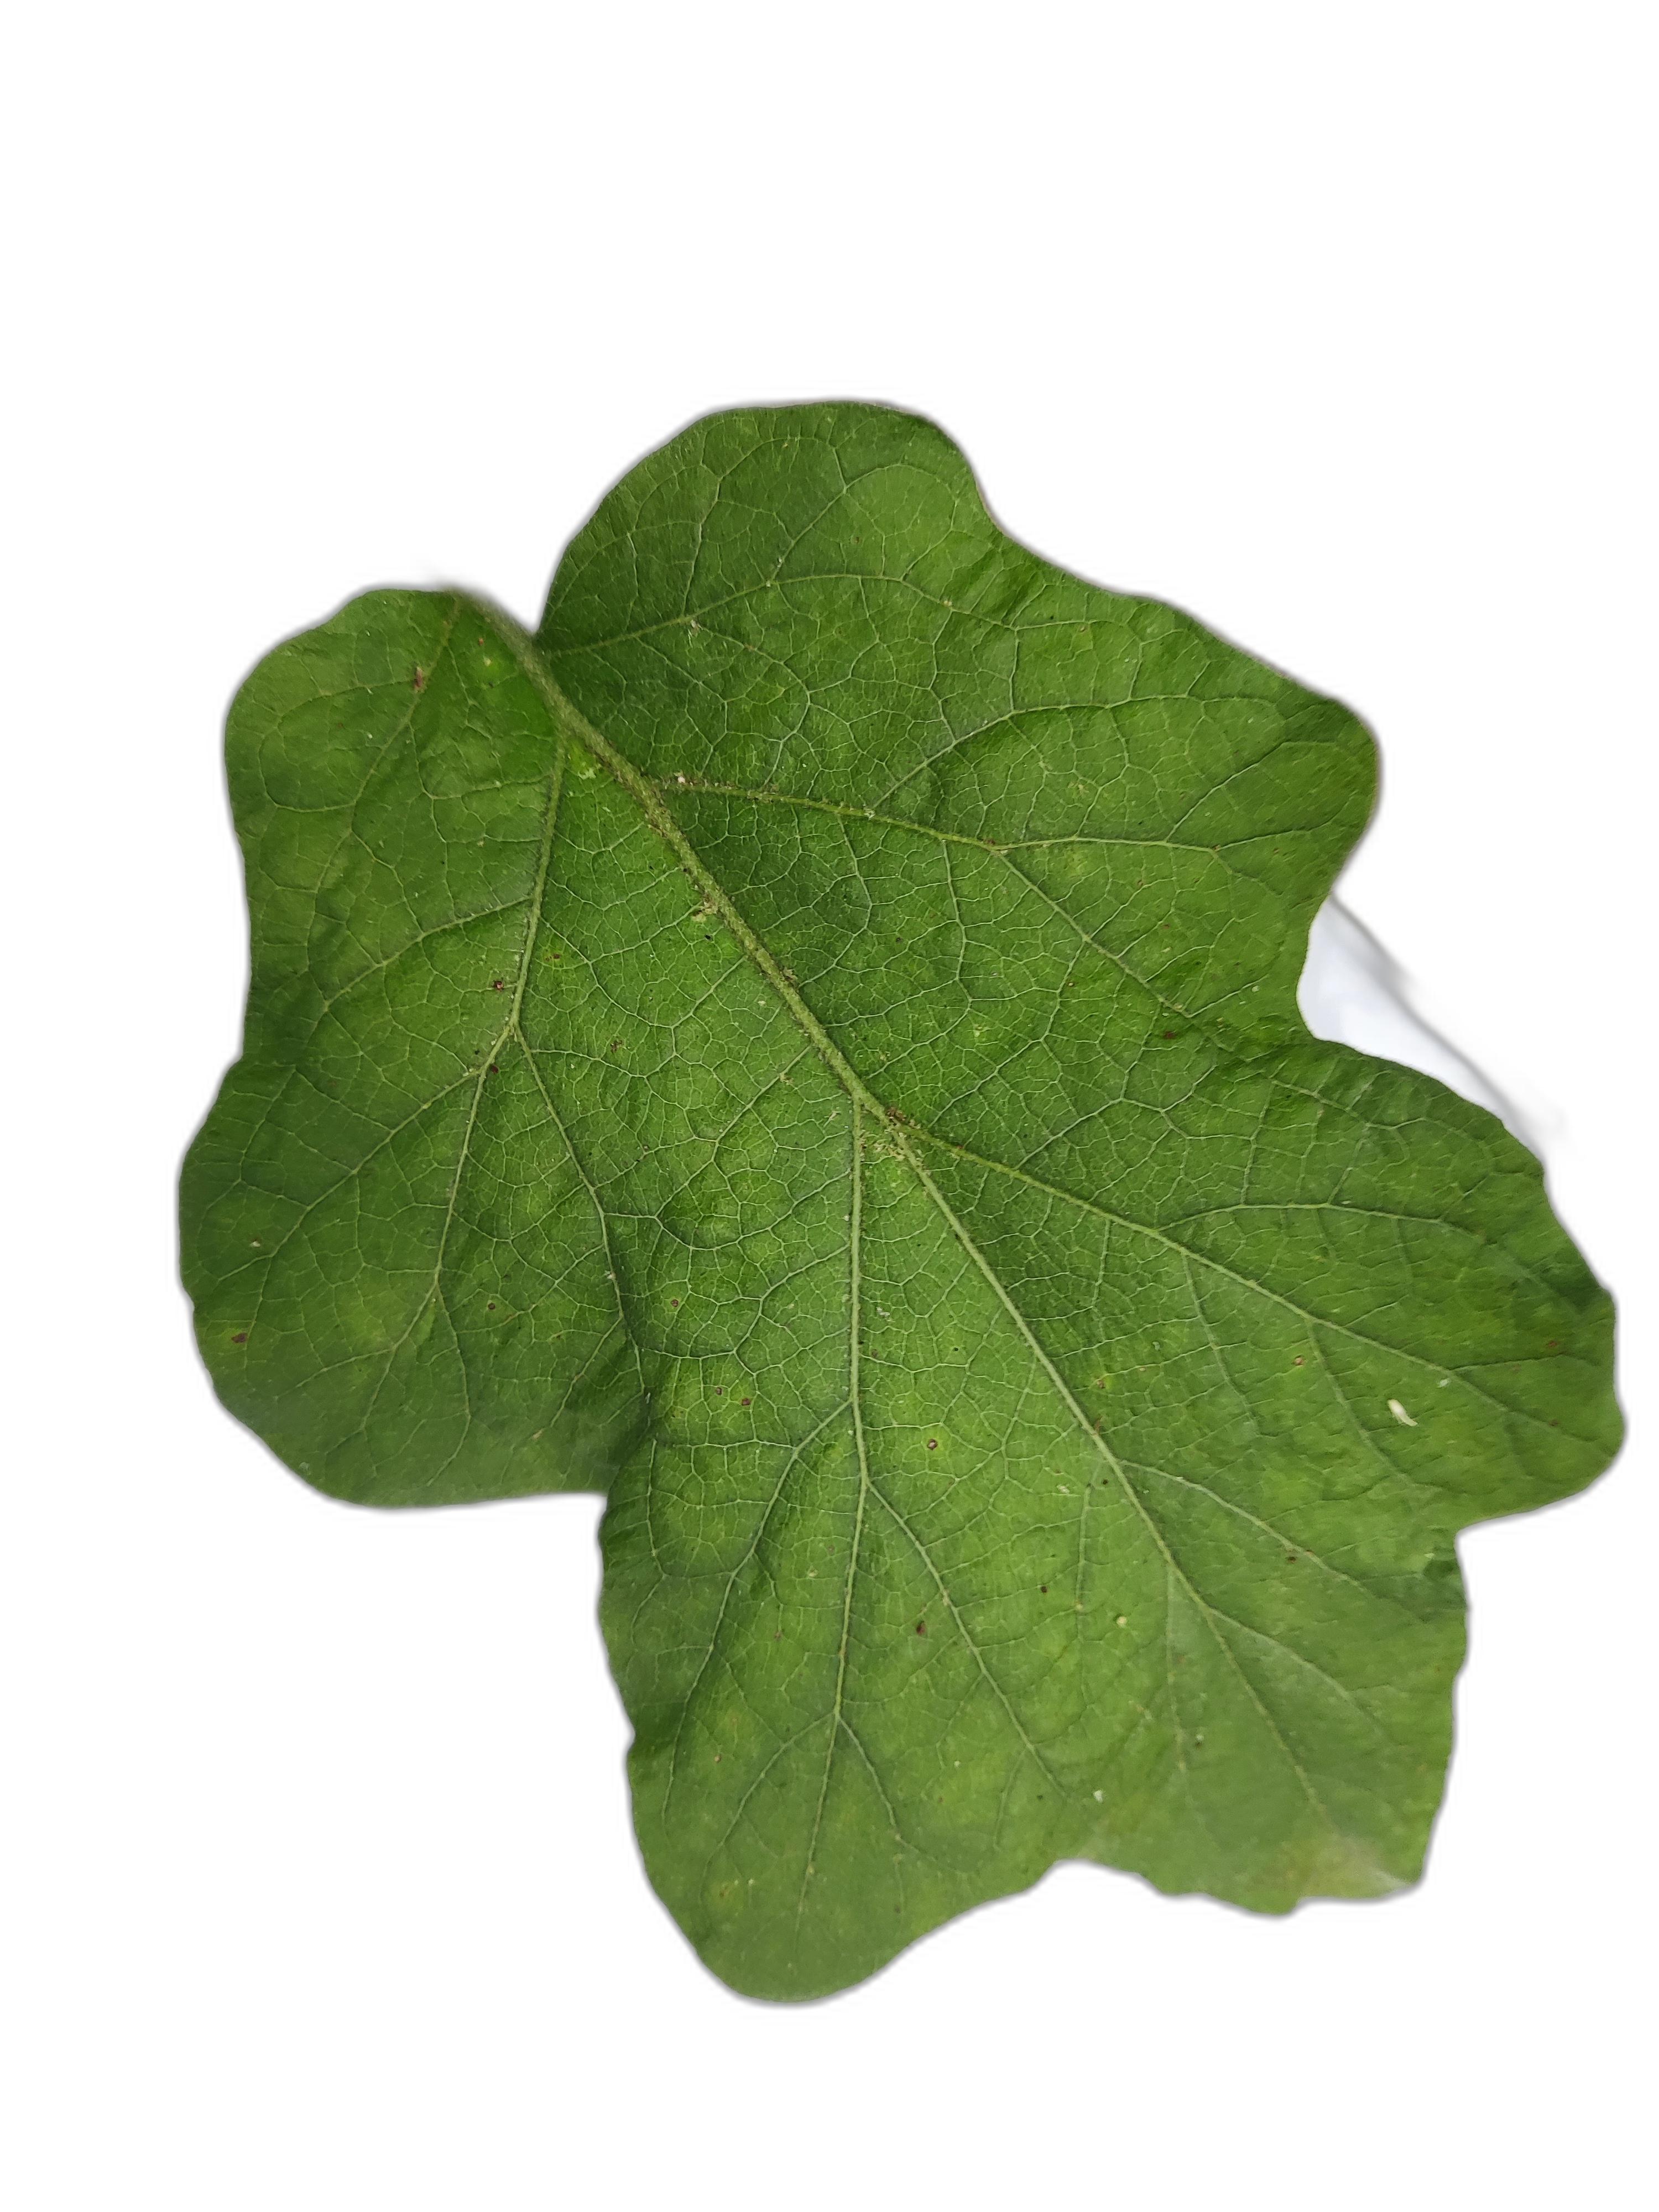
Label: Healthy Leaf